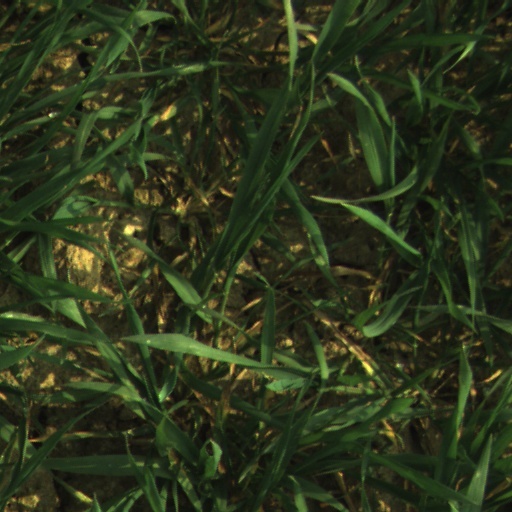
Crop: wheat